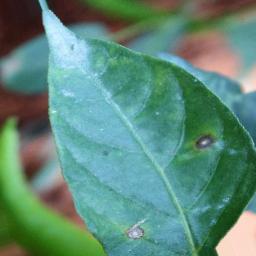
Label: cercospora